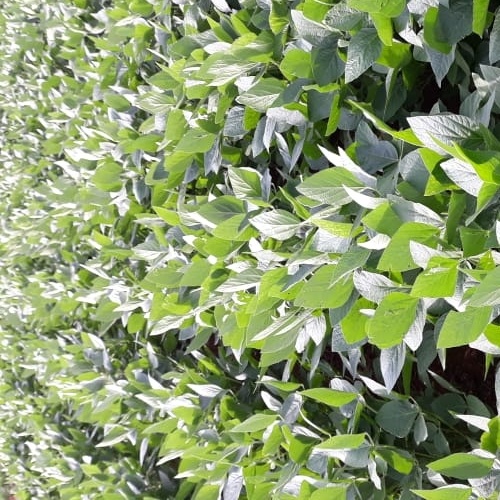
Label: Healthy